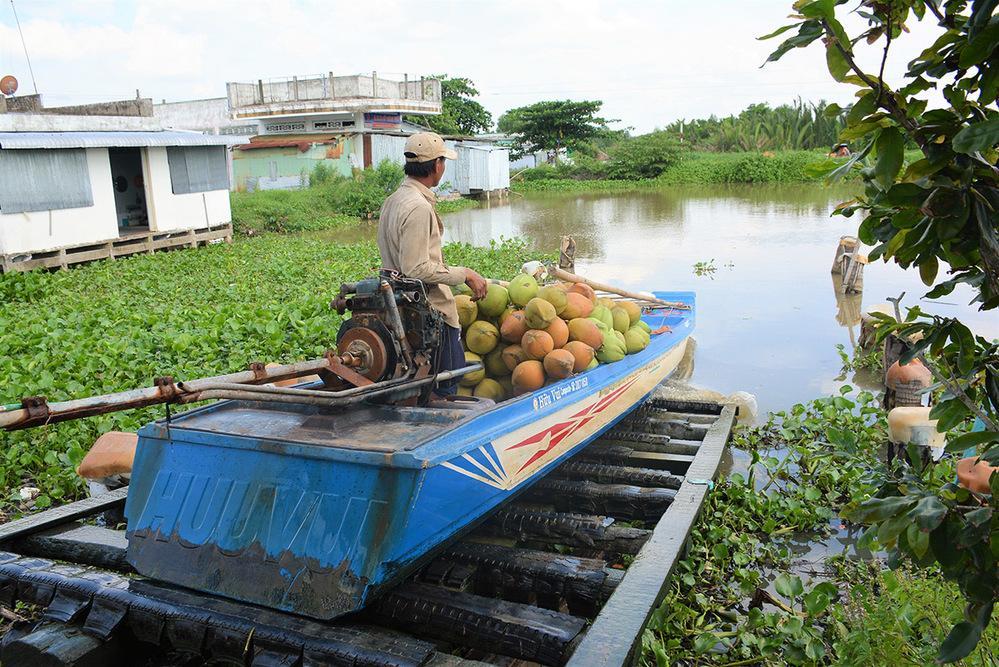
người đàn ông này chở dừa bằng một chiếc ghe